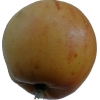
Label: apple